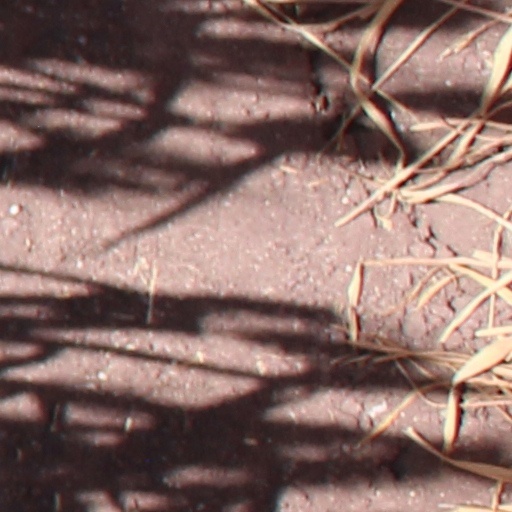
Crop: wheat